Gustav Rödel

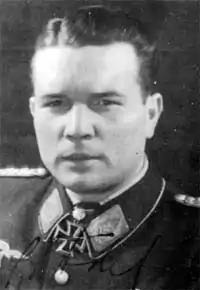
Rödel as "Oberst"

Gustav Siegfried Rödel (24 October 1915 – 6 February 1995) was a German fighter pilot and fighter ace who served during World War II in the Luftwaffe.